Nina Totenberg

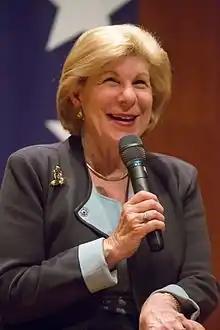
Totenberg in 2015

Nina Totenberg (born January 14, 1944) is an American legal affairs correspondent for National Public Radio (NPR) focusing primarily on the Supreme Court of the United States. Her reports air regularly on NPR's news magazines "All Things Considered, Morning Edition", and "Weekend Edition". From 1992 to 2013, she was also a panelist on the syndicated TV political commentary show "Inside Washington".